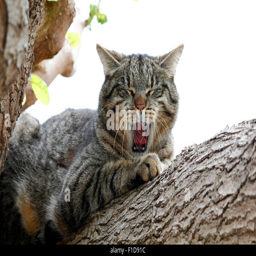
lazy cat in a tree , with open mouth